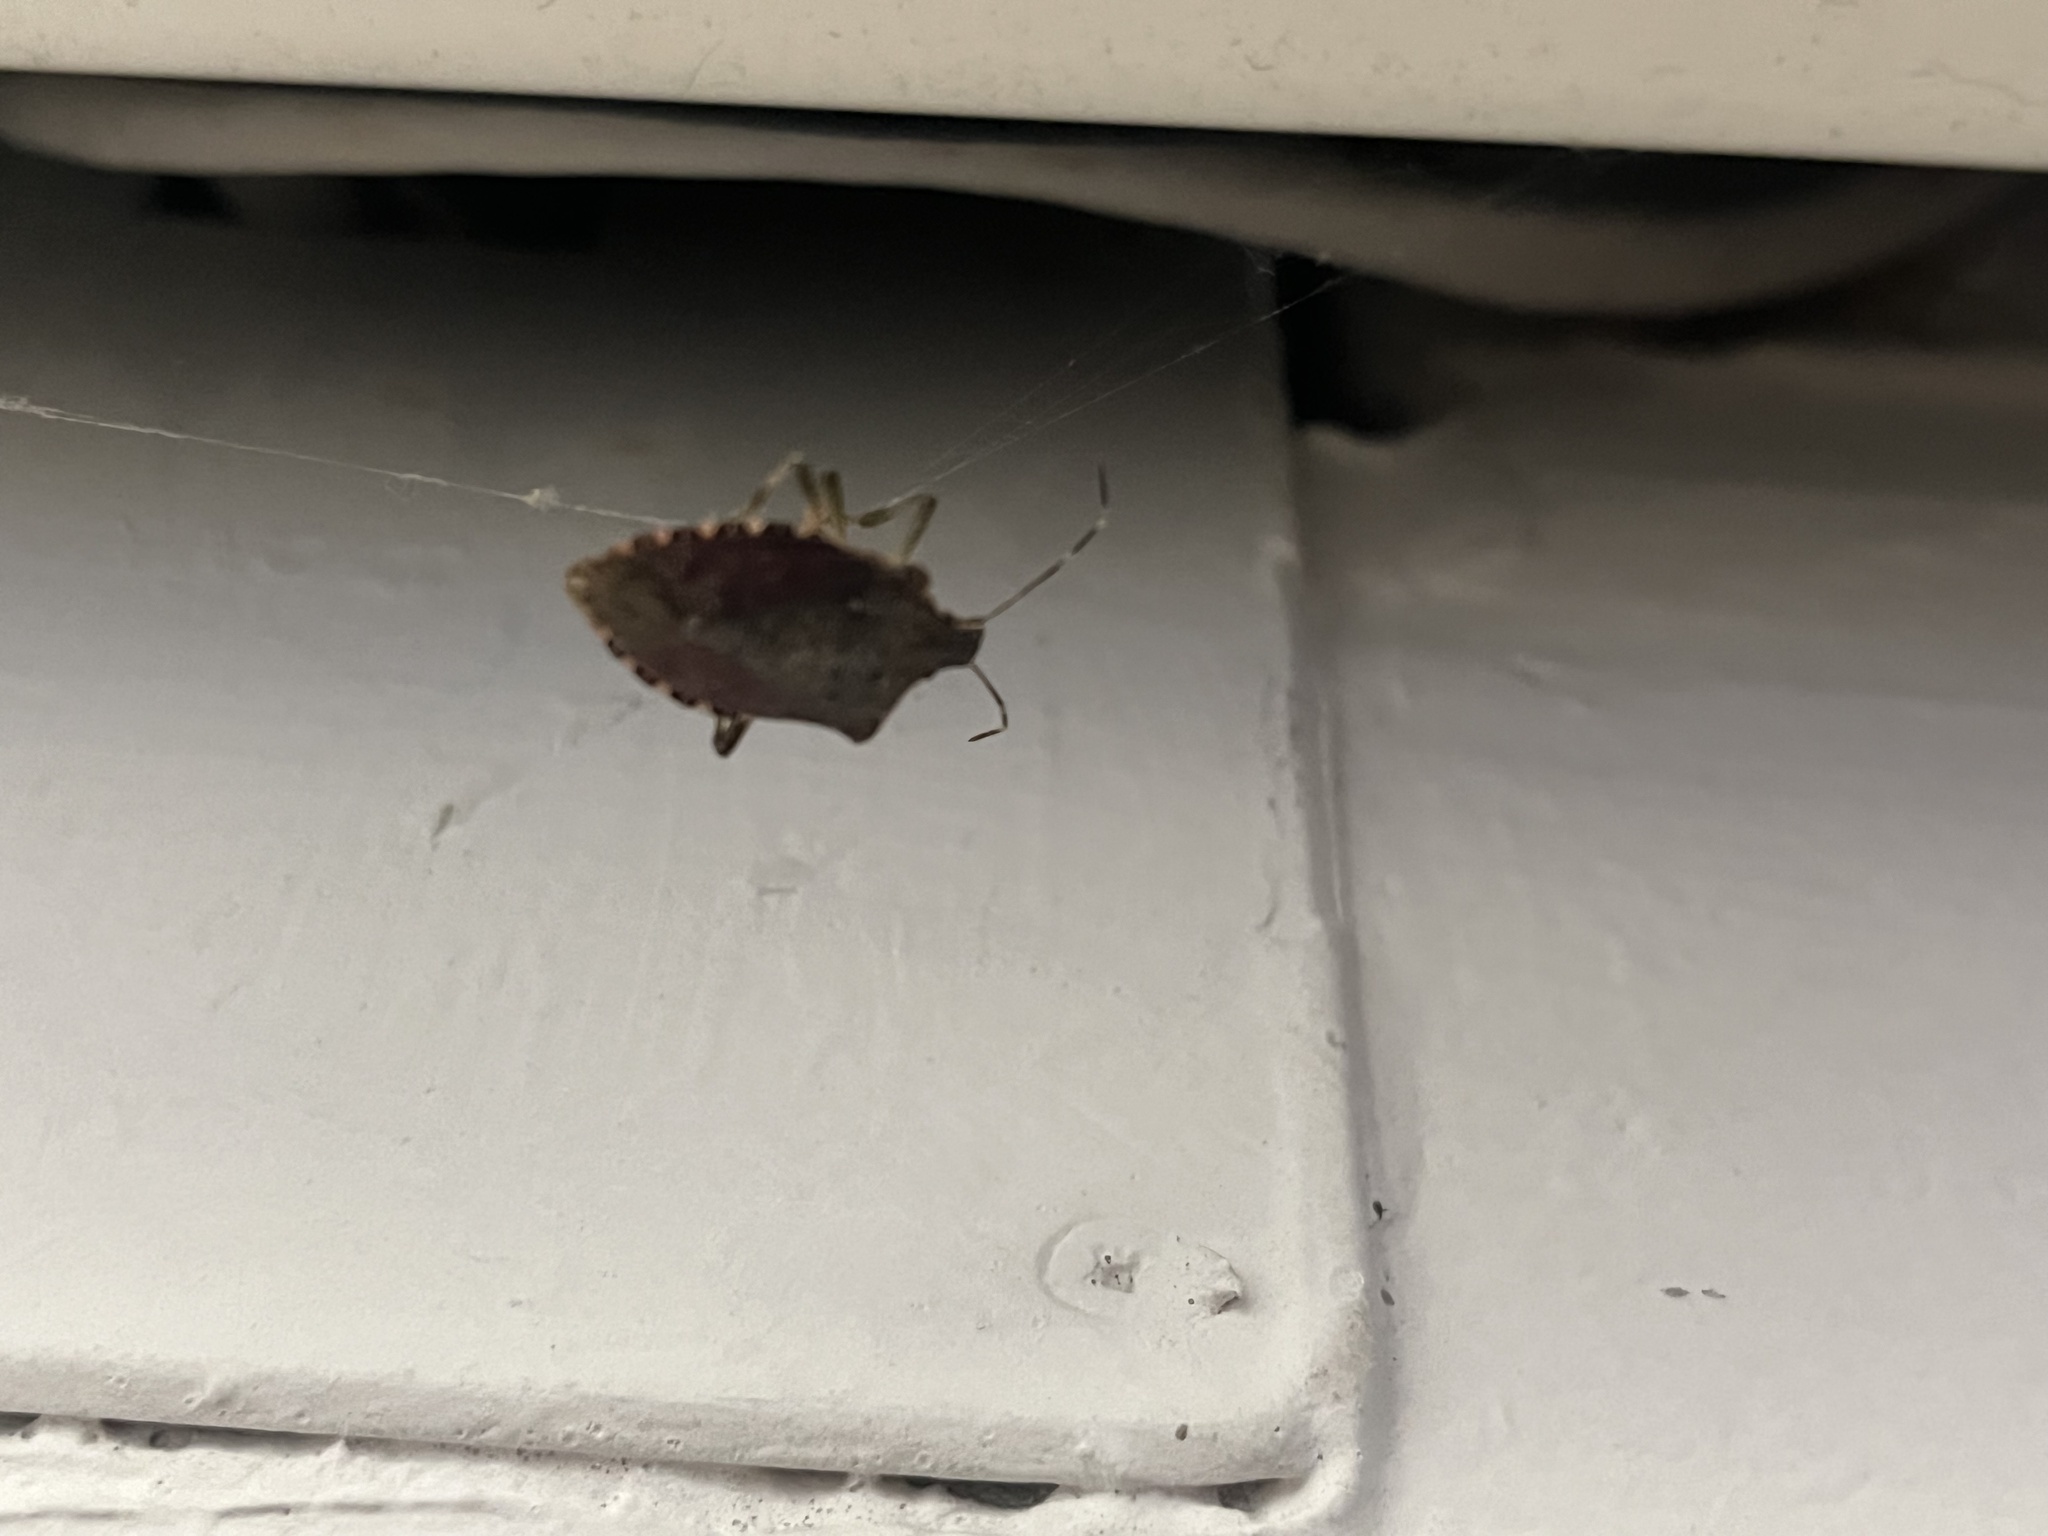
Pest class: stink_bug